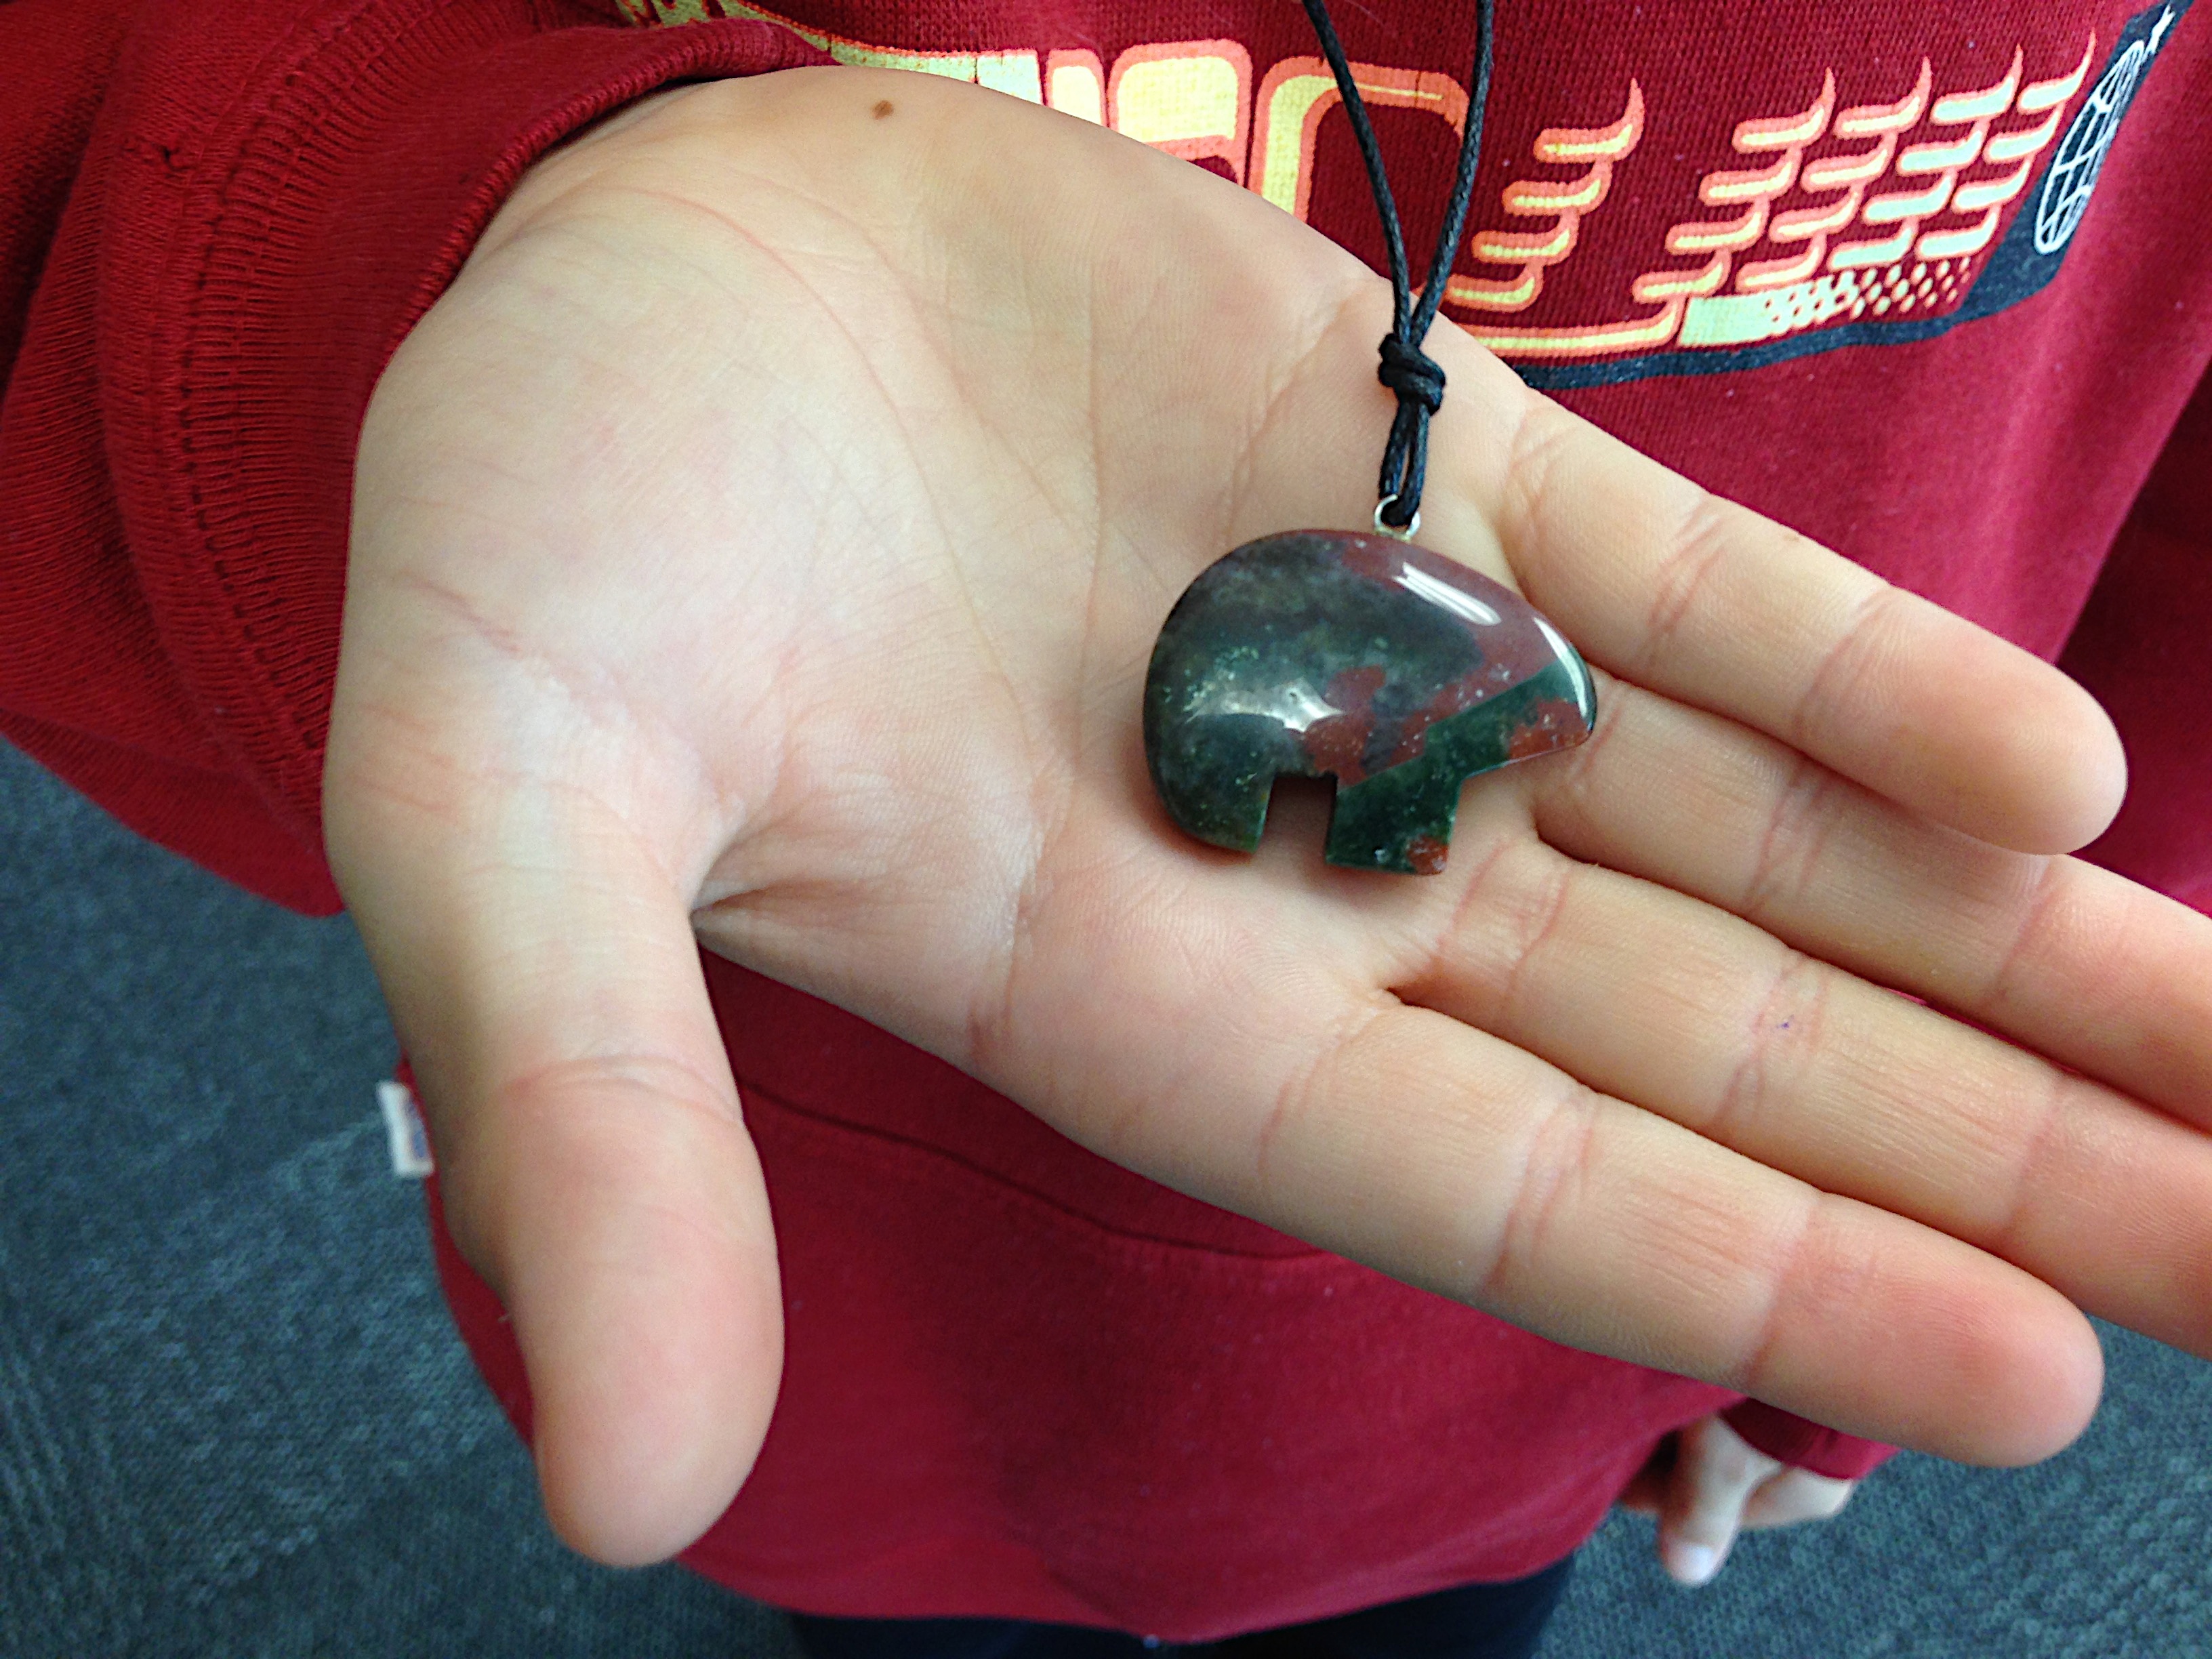
hand, finger, red, color, blue, arm, nail, human body, organ, 2014365